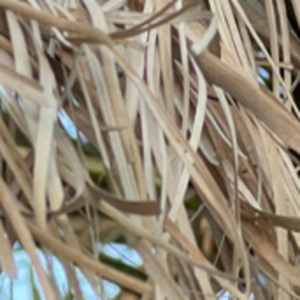
Label: Fusarium Wilt